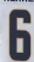
Number: 6